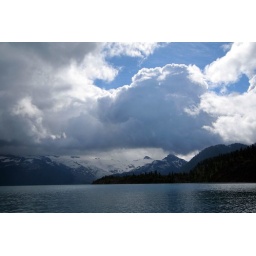
clouds over garibaldi lake